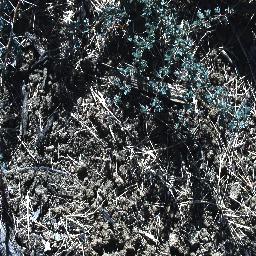
Label: prickly_acacia